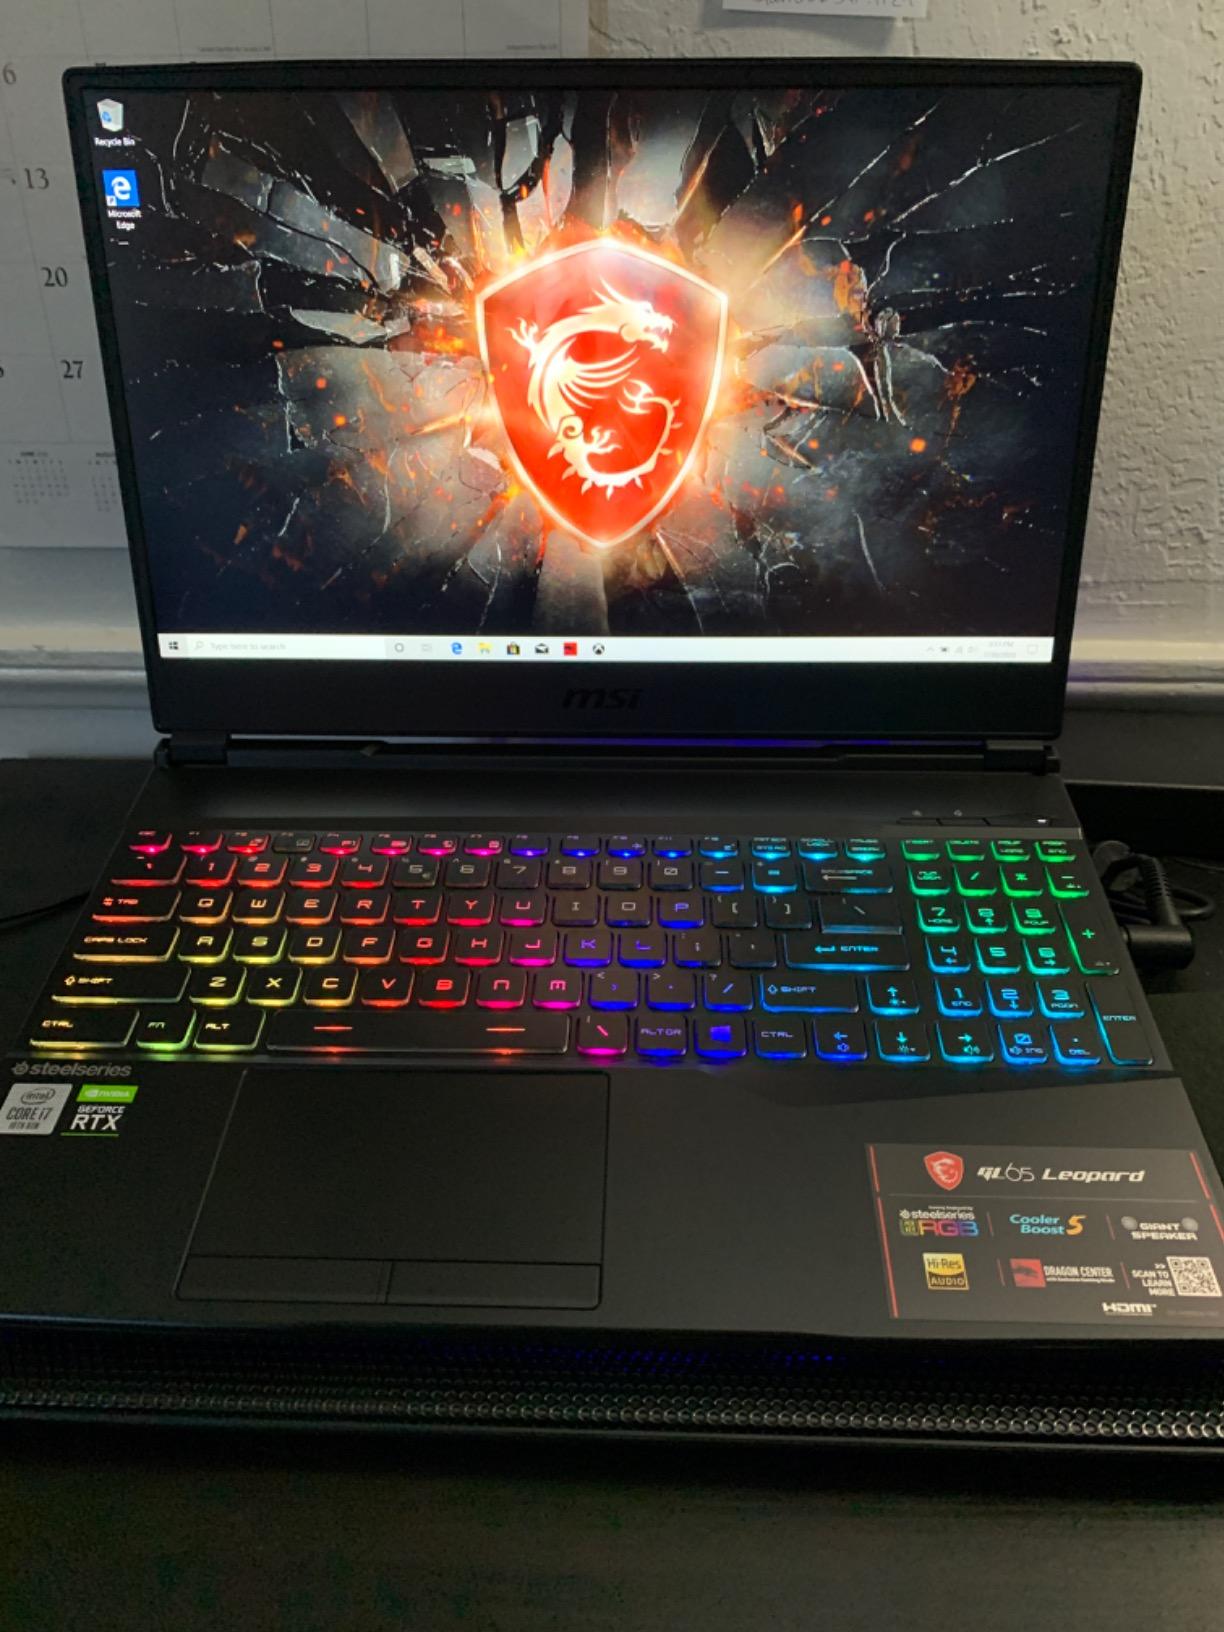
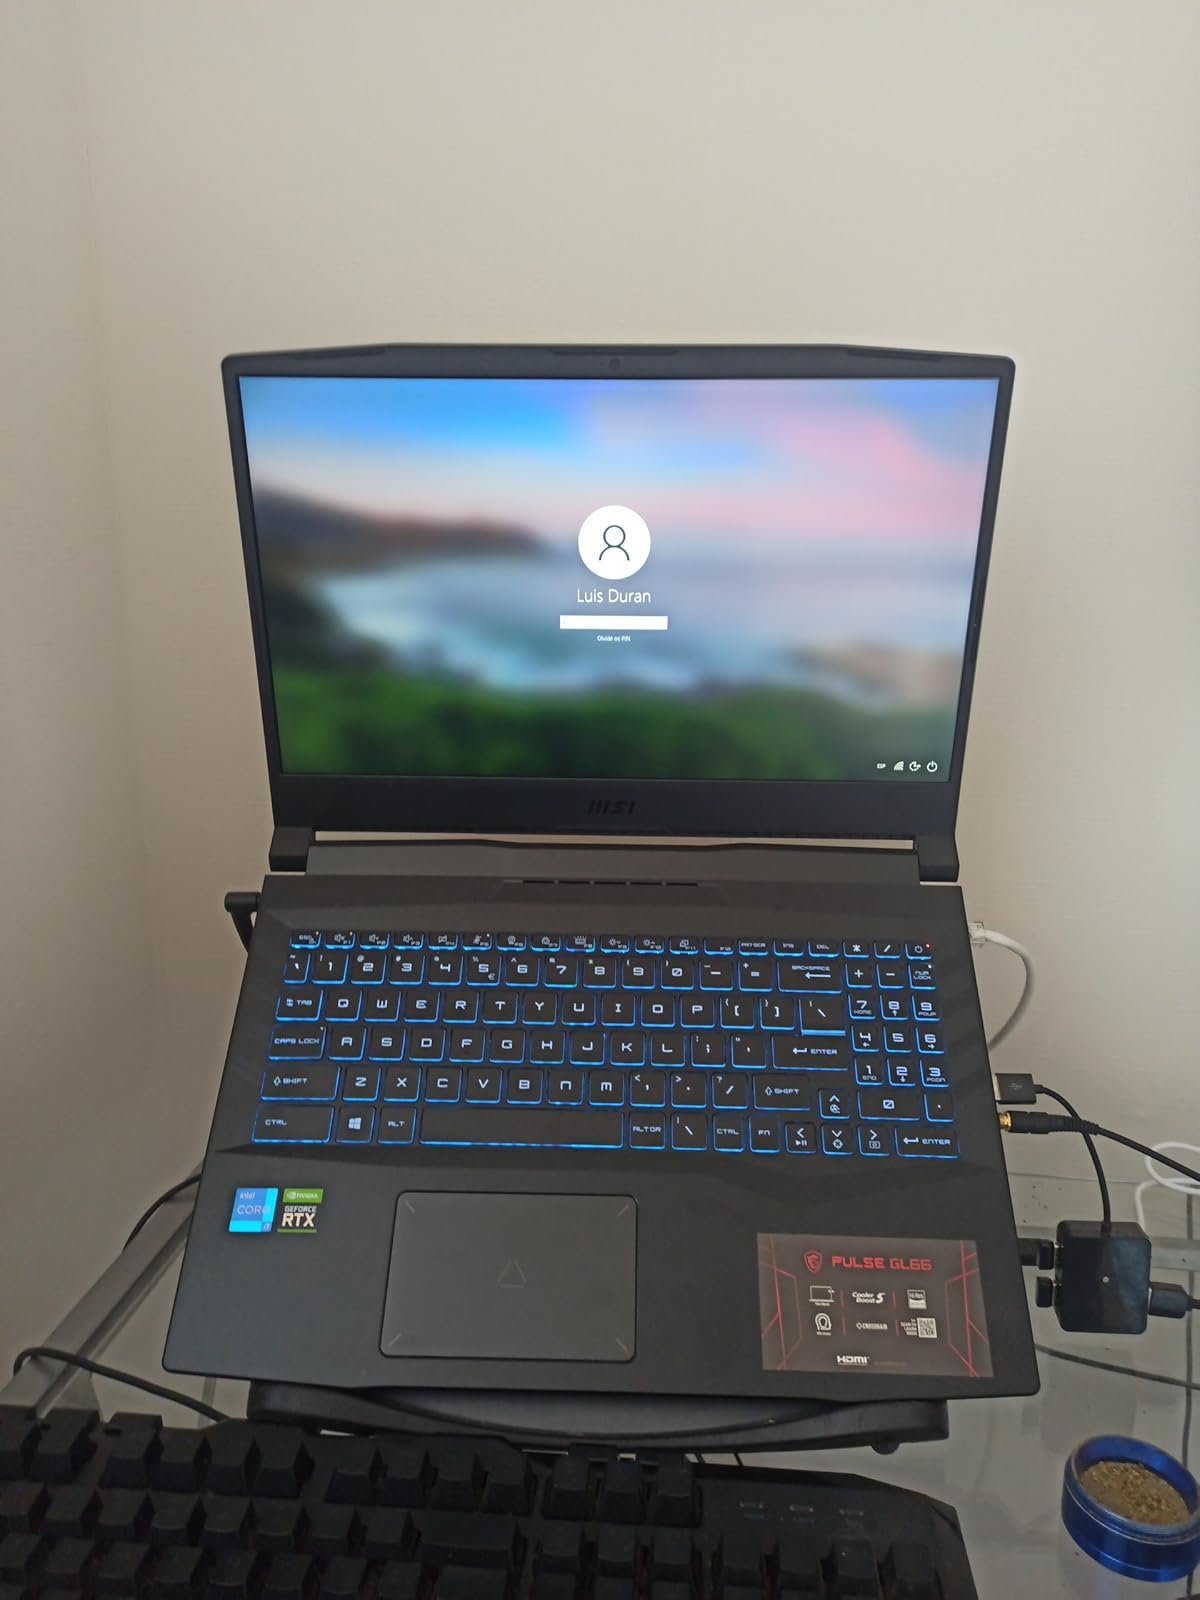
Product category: laptop
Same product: no